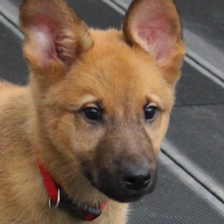
Label: animals